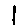
Label: 1